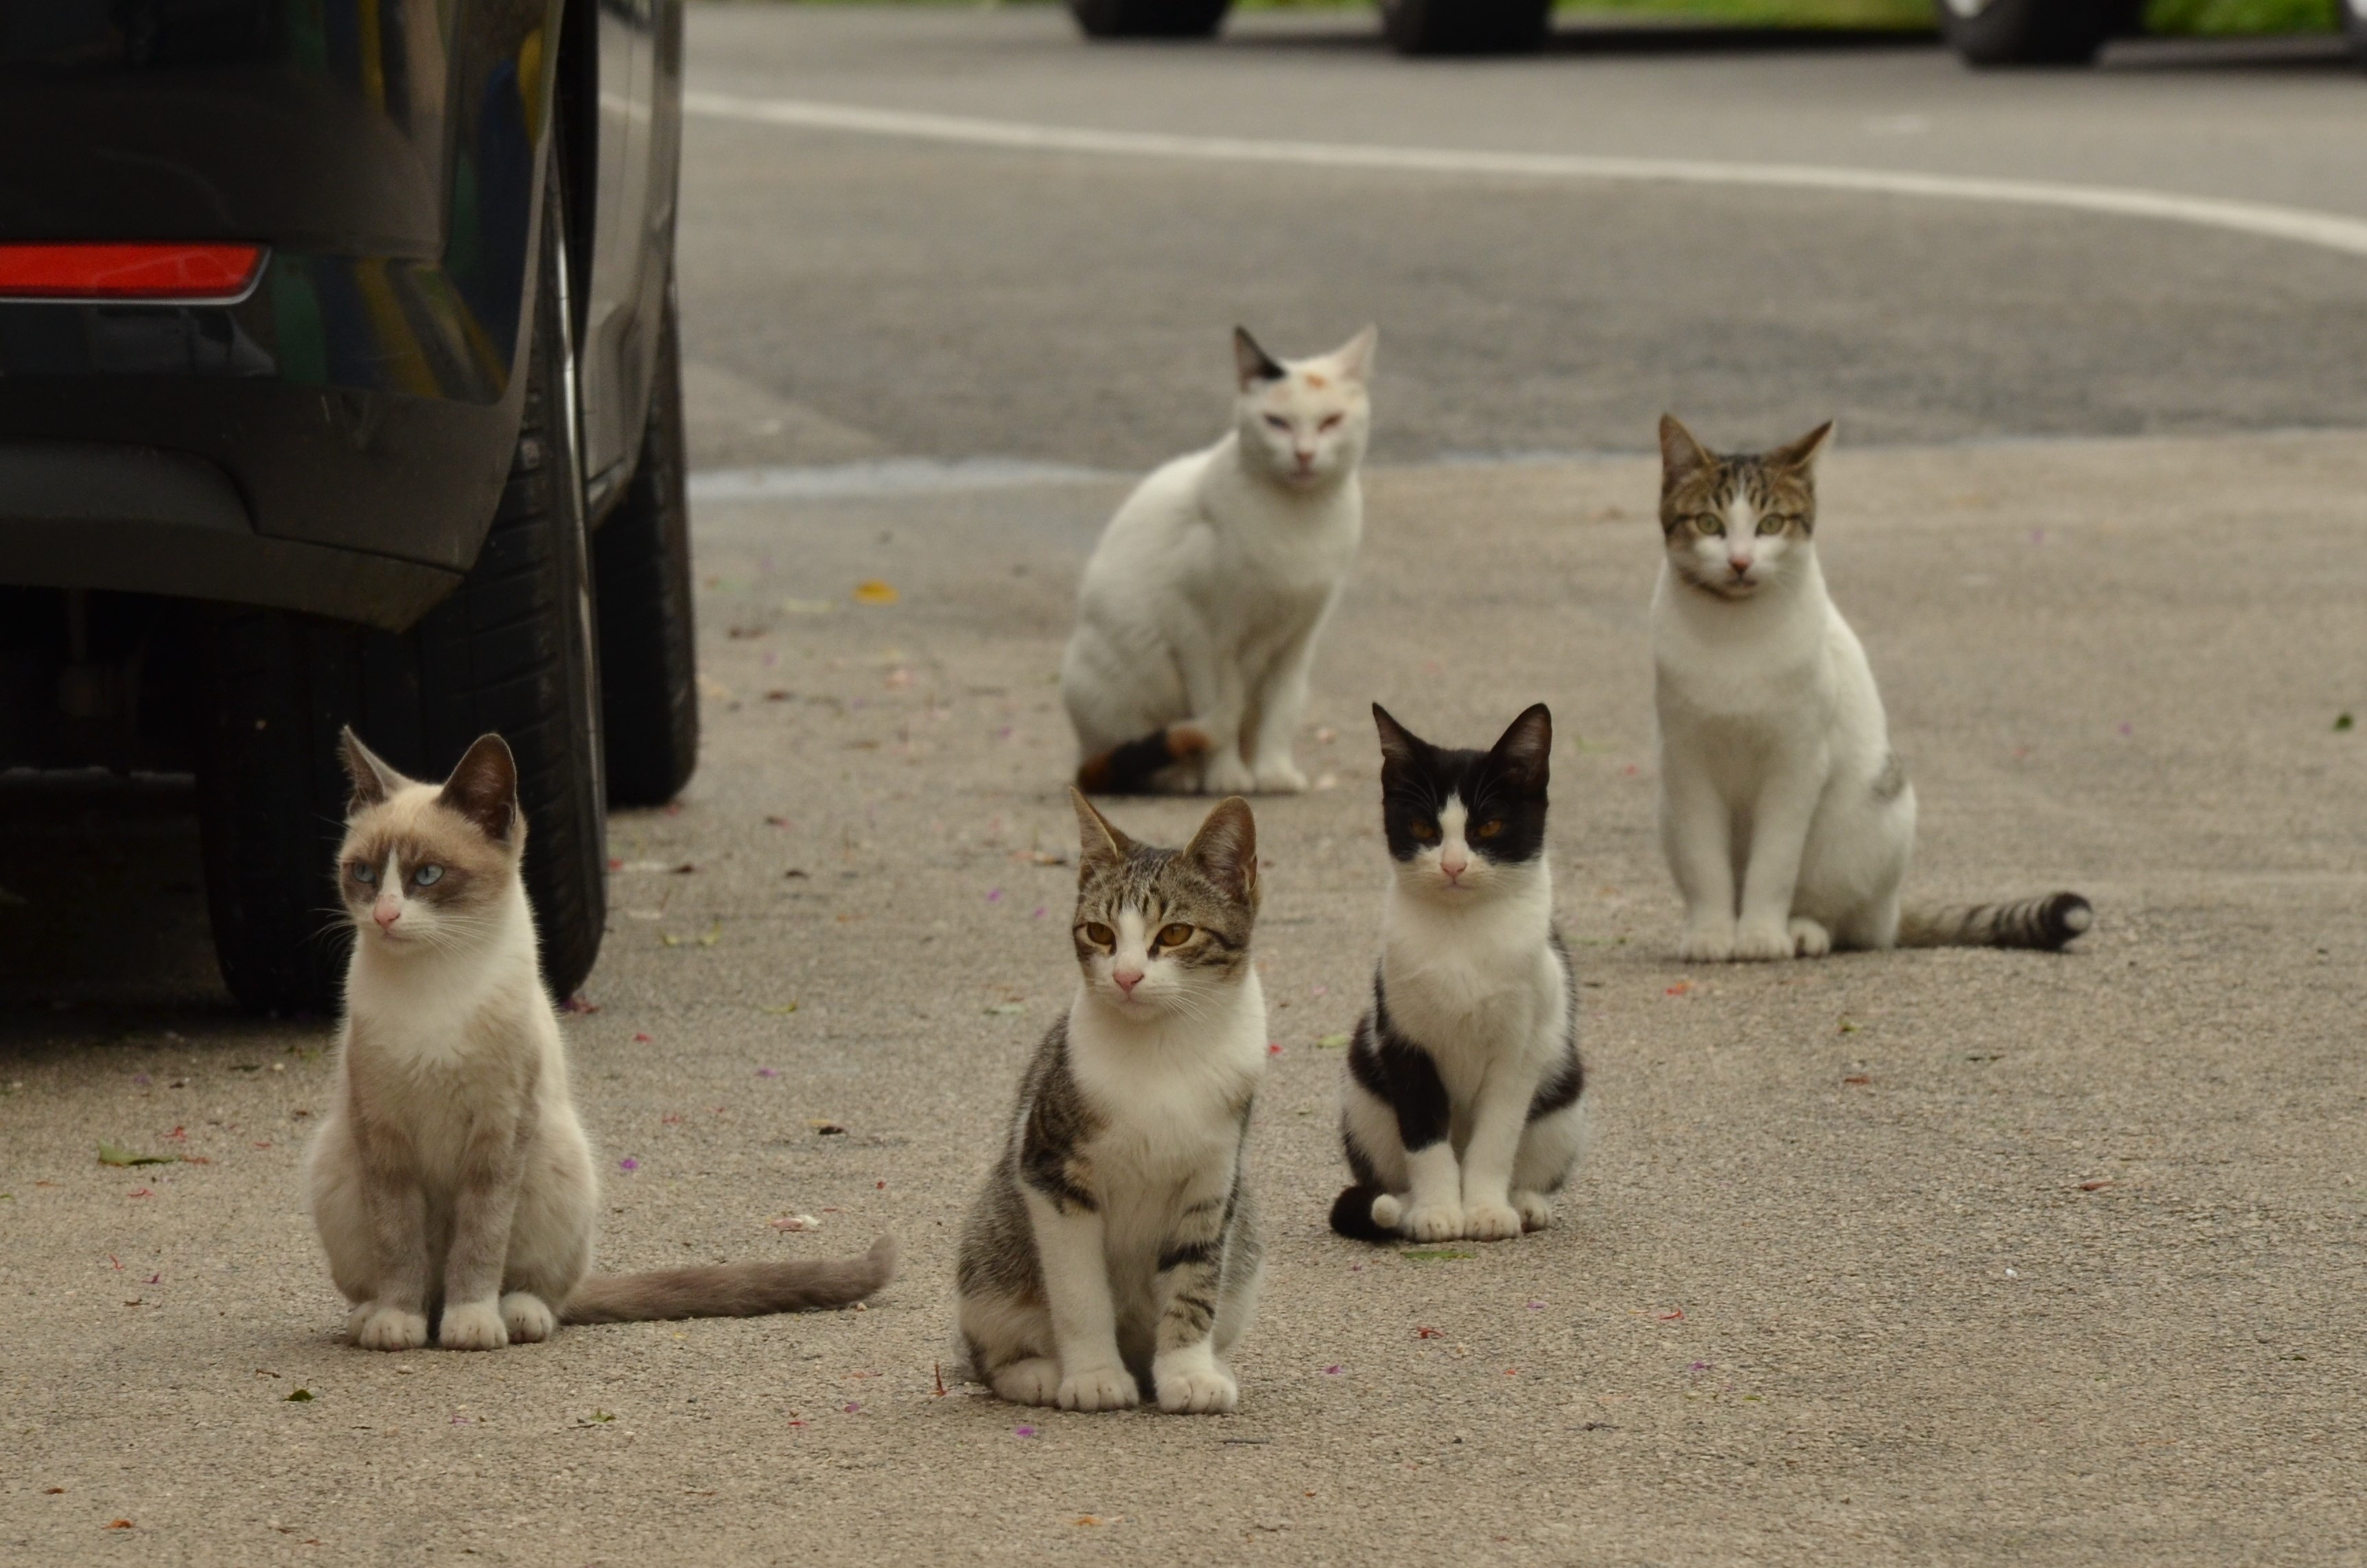
street, pet, kitten, cat, mammal, vertebrate, alley cat, siamese, small to medium sized cats, cat like mammal, dog breed group, tonkinese